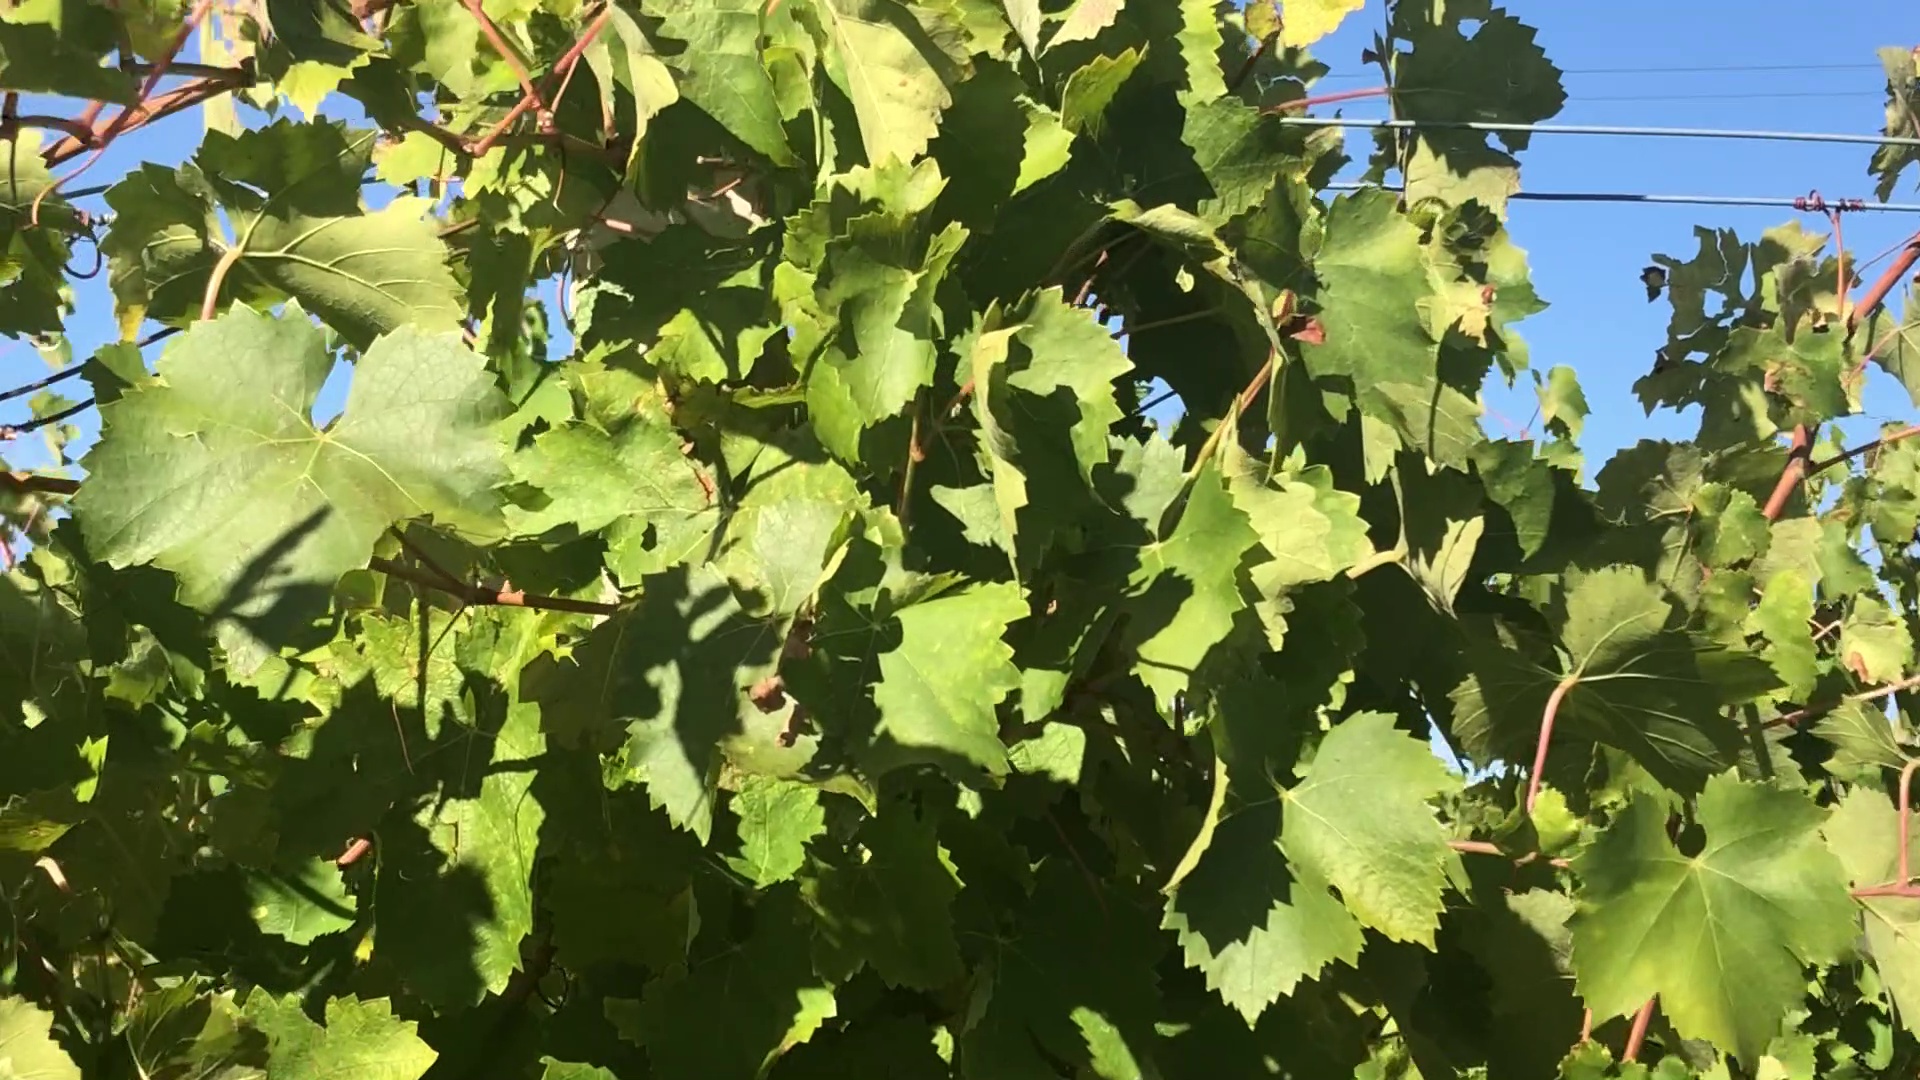
Label: healthy